University of Colorado Denver

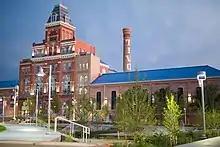

University of Colorado Denver has over 100 student organizations, honor societies, professional organizations and faith-based groups, that offer social, service, and professional opportunities for their members within the university and community. First time freshmen and first time international students at the downtown campus are encouraged to live on campus in the Campus Village Residence Halls, a student housing complex at the Auraria Campus for students, faculty and staff from any of the three schools that share the campus. CU Denver provides a variety of sports and recreation activities to students, faculty and staff, including personal training, intramural basketball, volleyball, soccer, squash, and tennis, and sports equipment checkout for on or off campus use.